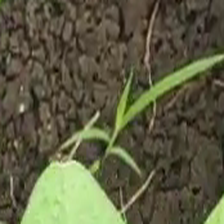
Weed species: Digitaria_SP_(Digitaria Sanguinalis )